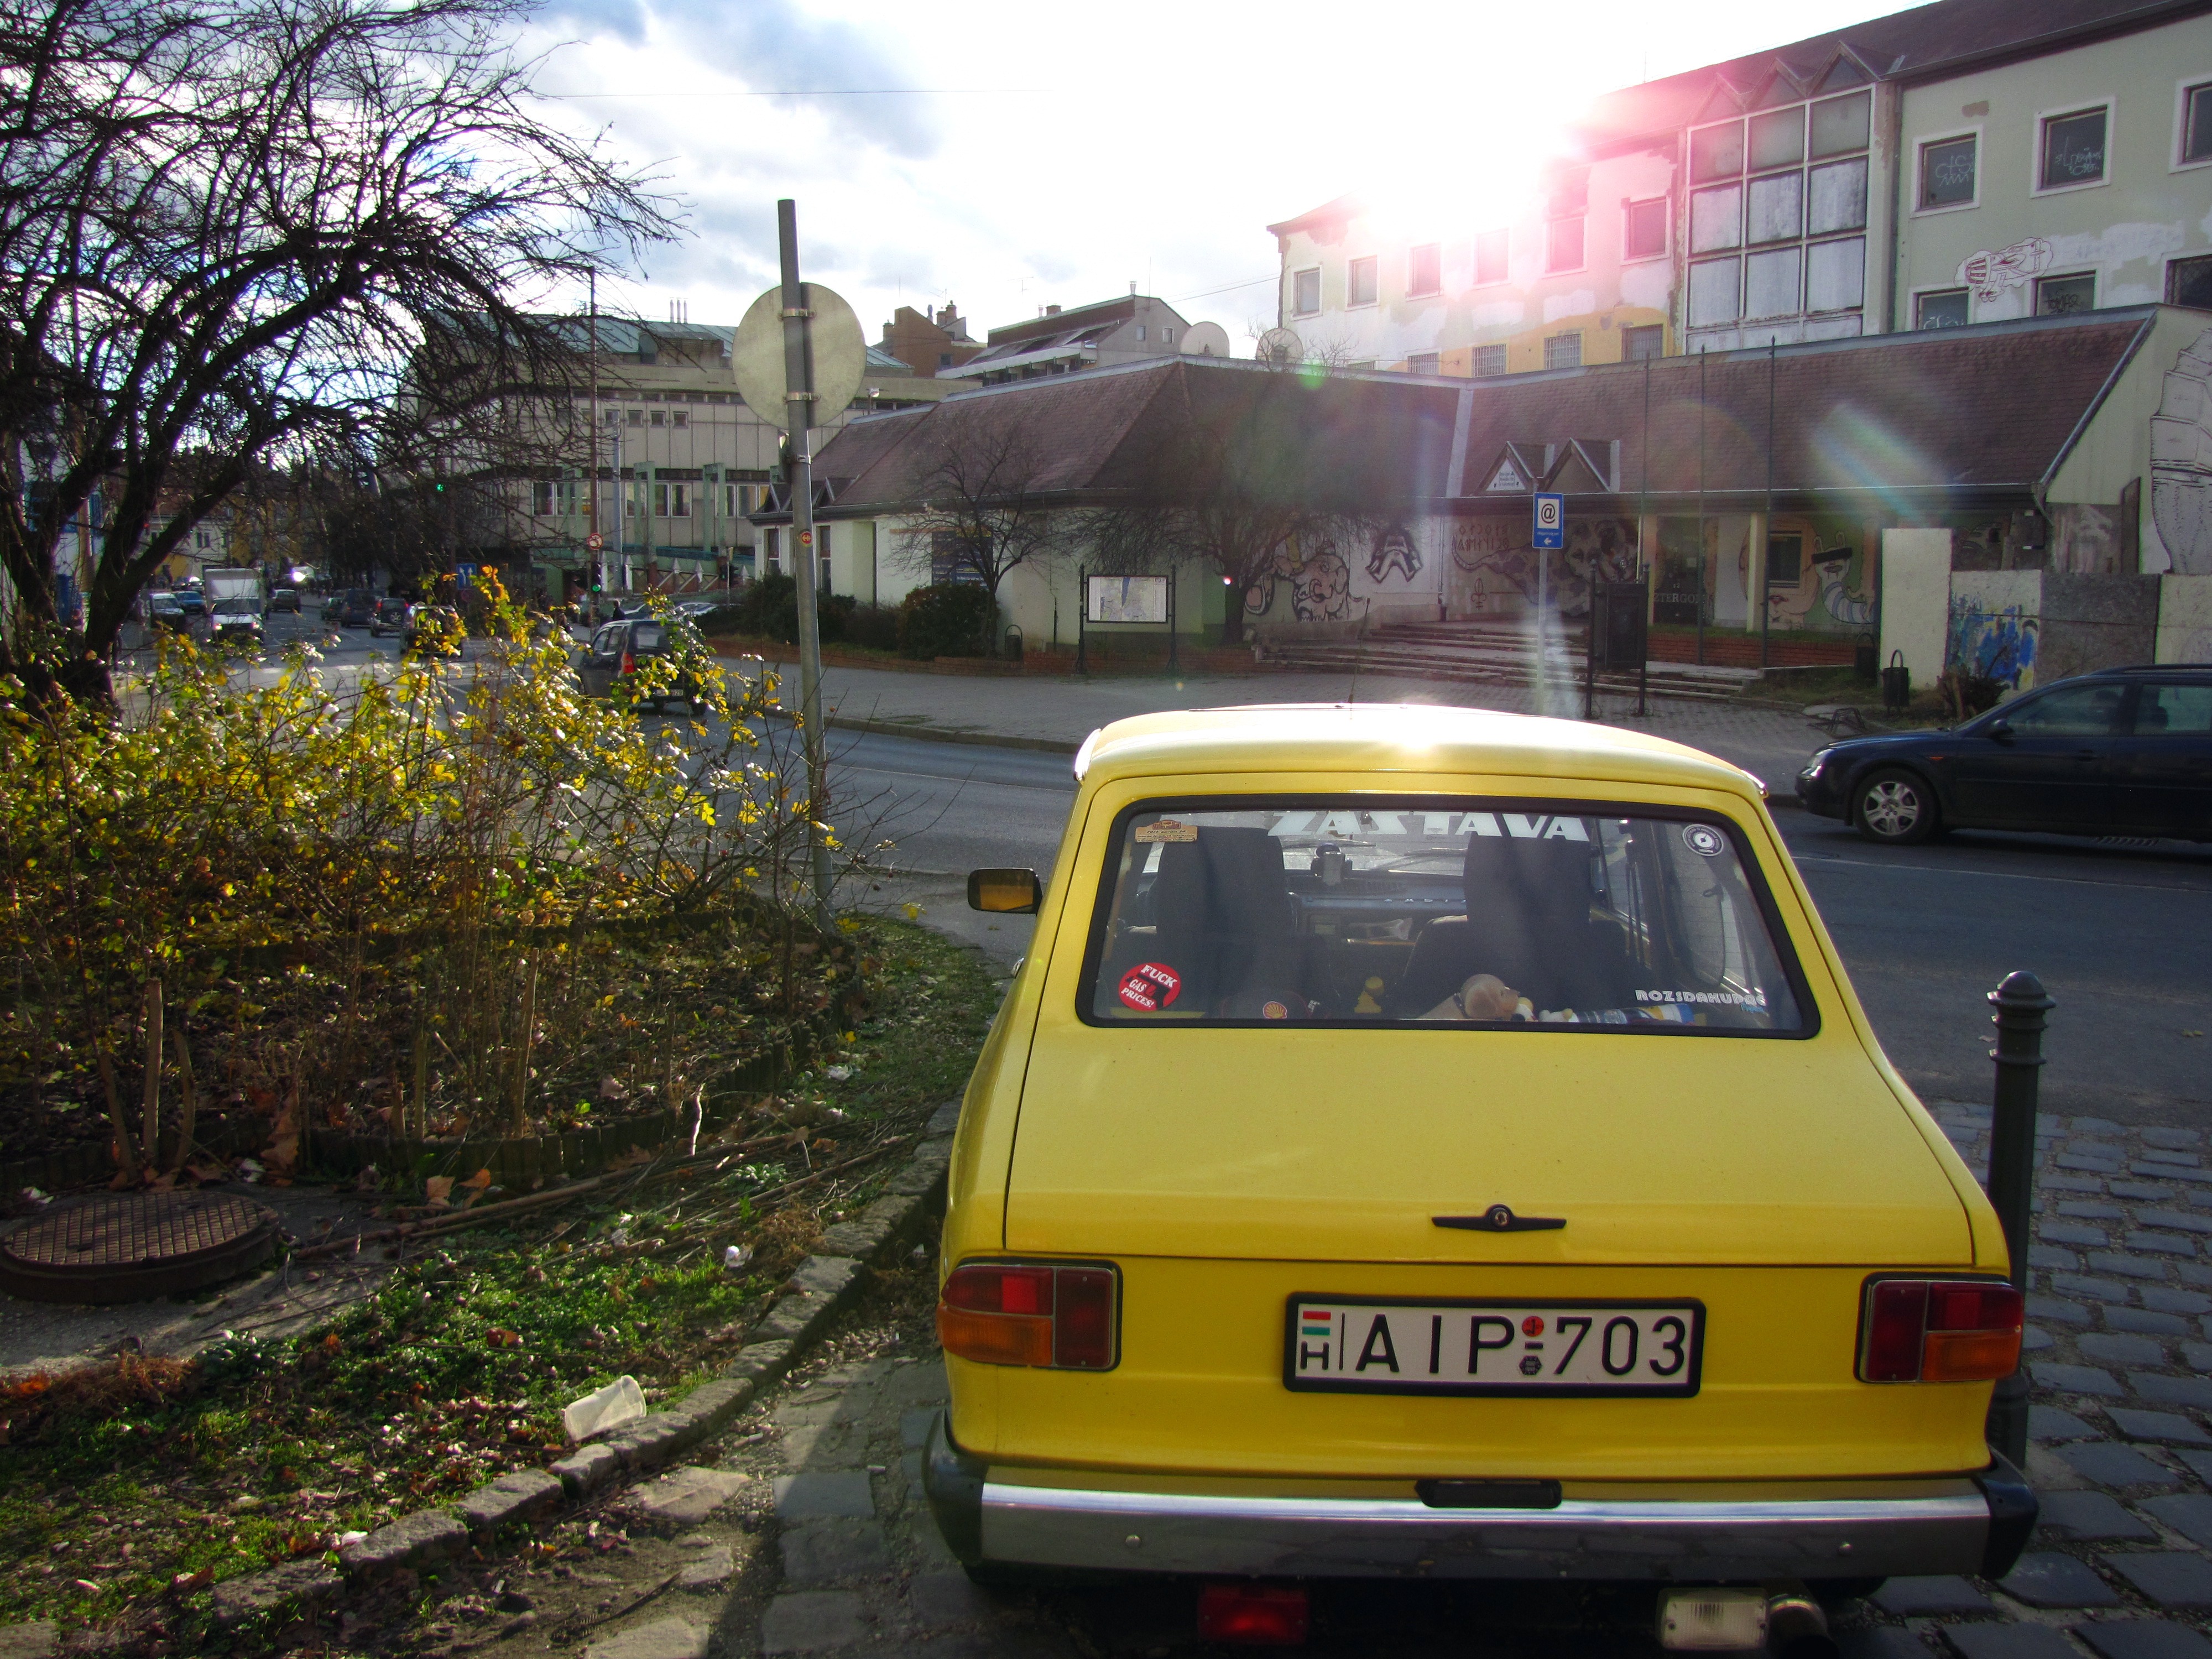
street, car, retro, old, city, downtown, vehicle, houses, sedan, city car, land vehicle, esztergom, automobile make, family car, subcompact car